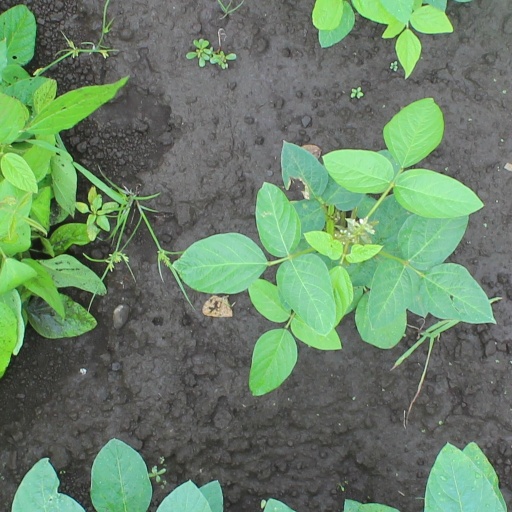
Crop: soybean